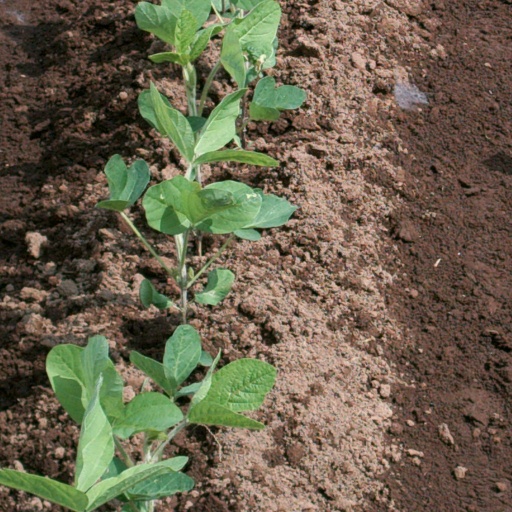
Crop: soybean